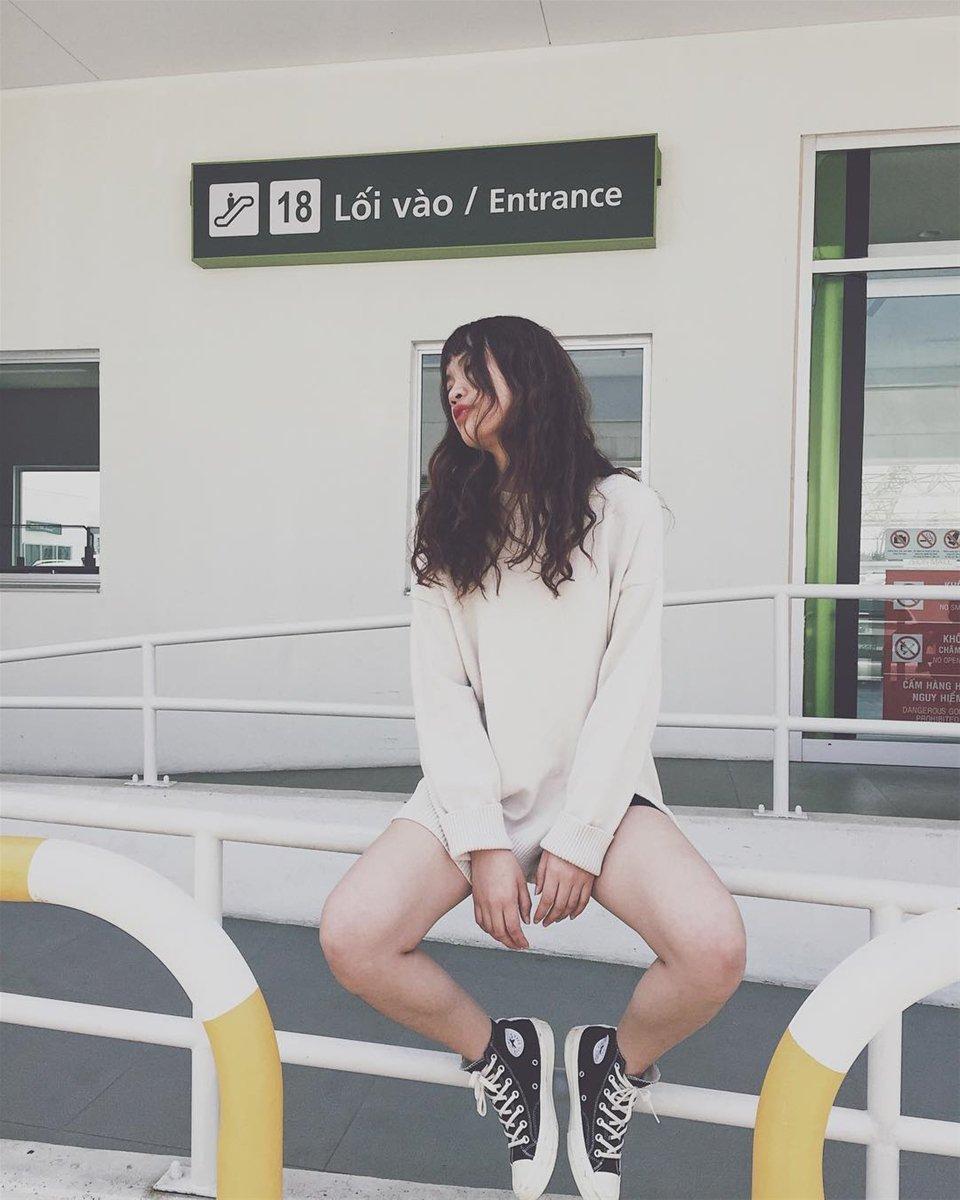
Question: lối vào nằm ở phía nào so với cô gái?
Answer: lối vào nằm ở phía sau cô gái